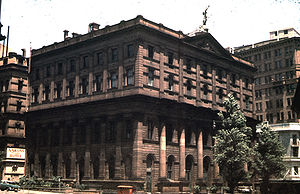
Australian Securities Exchange / Historie
Sydney Stock Exchange i 1959
Australian Securities Exchange er en australsk børs med hovedsæde i Sydney. Den er etableret ved en fusion mellem Australian Stock Exchange og Sydney Futures Exchange i Juli 2006. Det er den største børs-virksomhed i Australien og i 2011 udgjorde børsens i alt 2.227 noterede aktier en markedsværdi på 1.198 mia. USD.